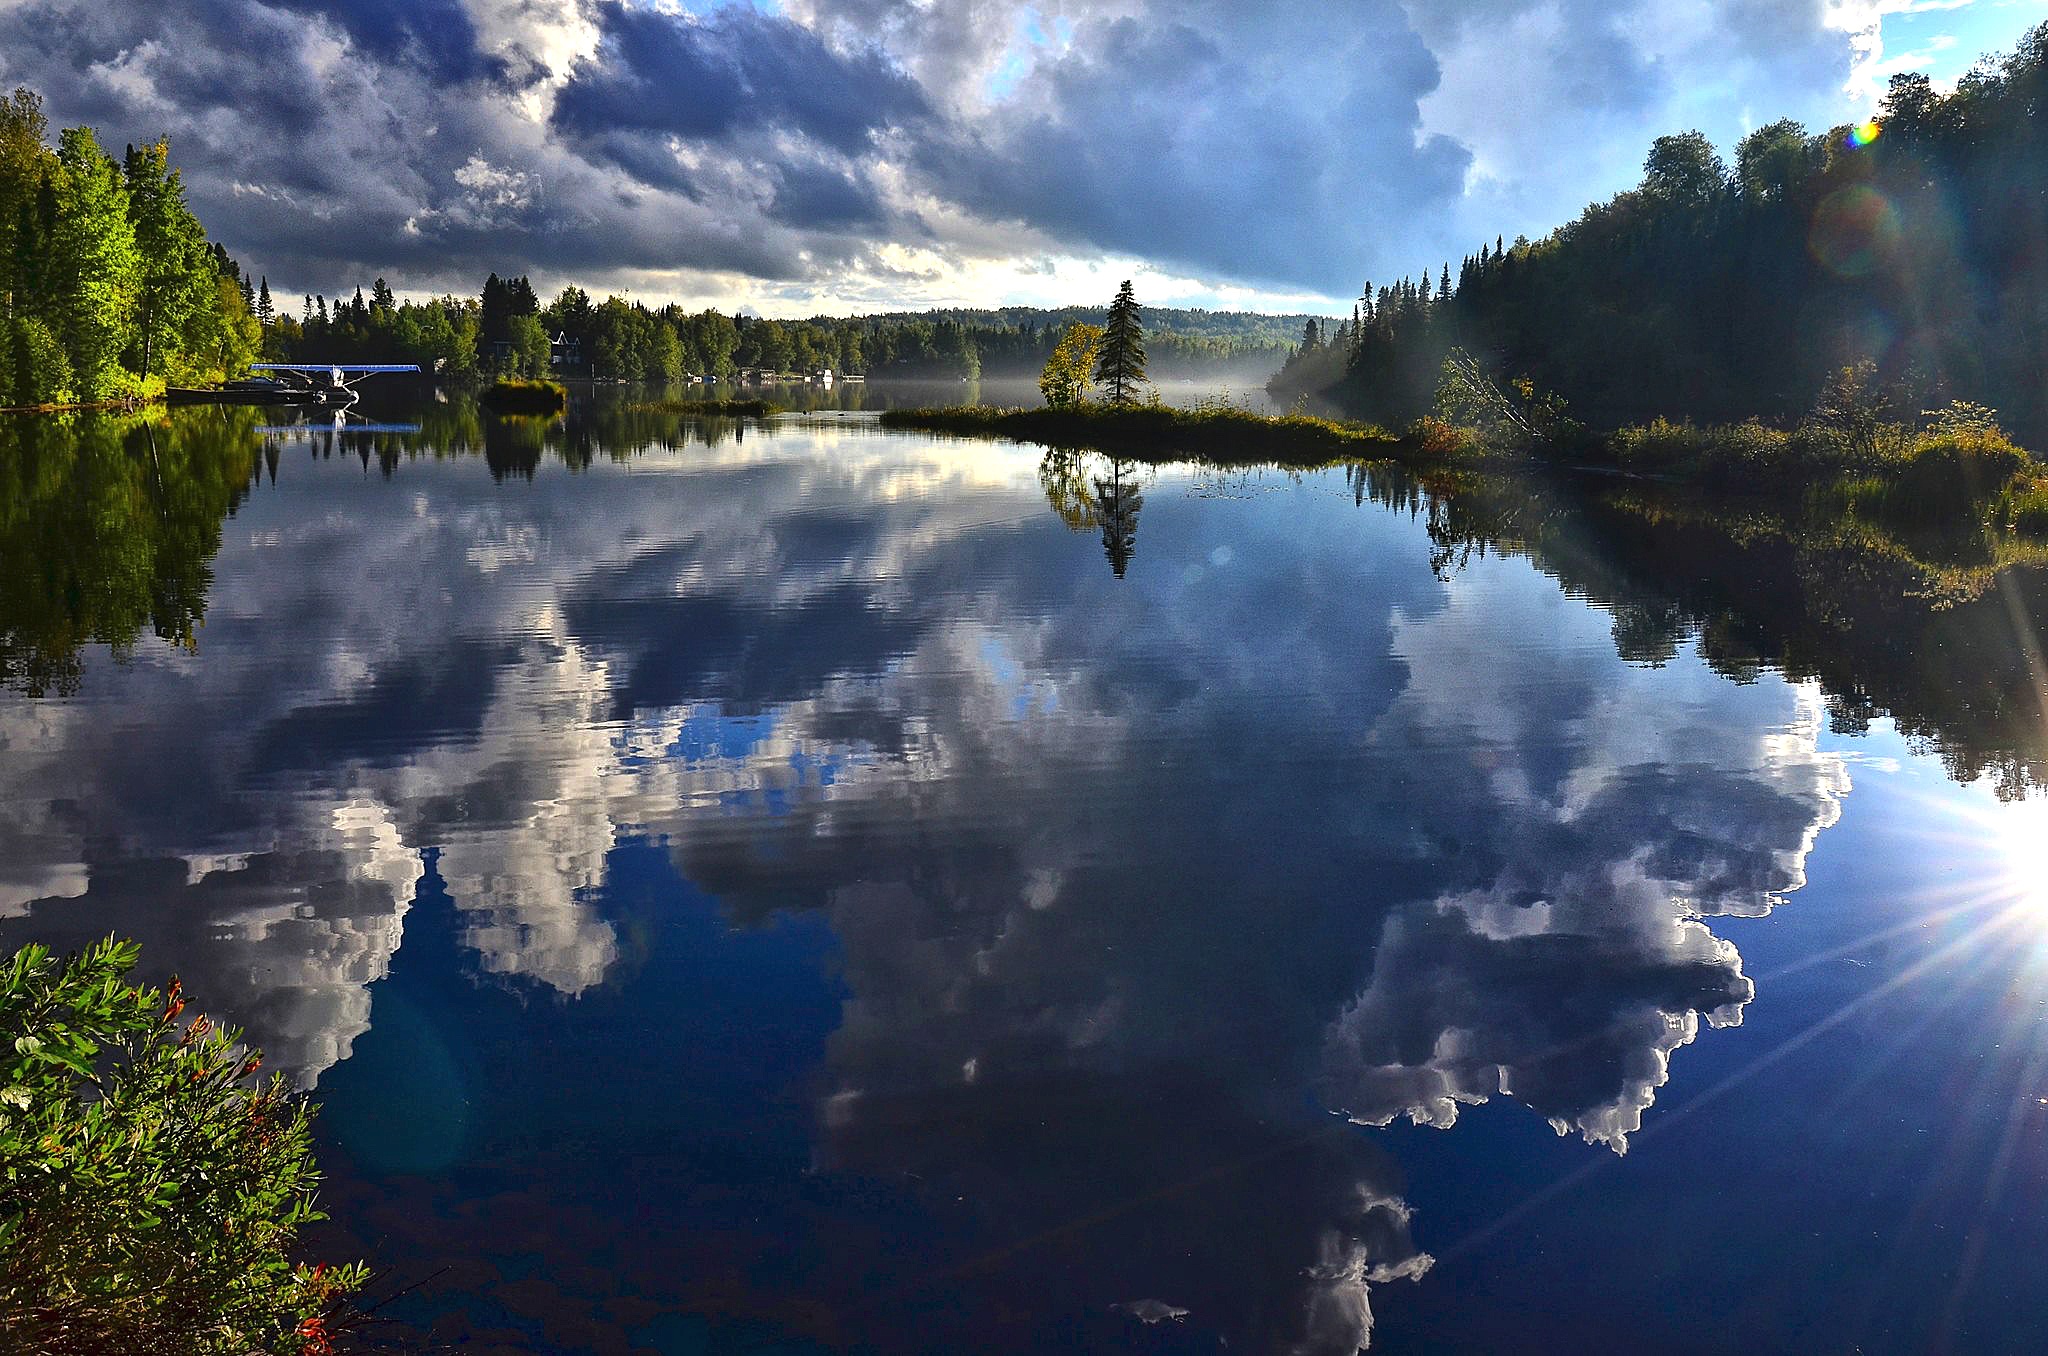
landscape, water, nature, mountain, cloud, sky, sunlight, morning, lake, atmosphere, river, mountain range, reflection, calm, blue, reservoir, trees, clouds, earth, reflections, quebec, based, aerial photography, summer landscape, atmospheric phenomenon, atmosphere of earth